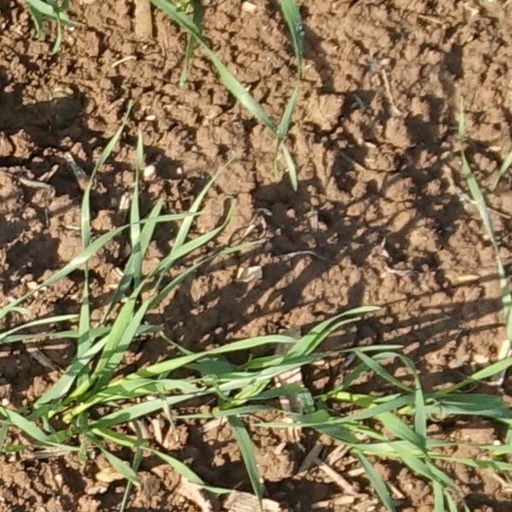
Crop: wheat